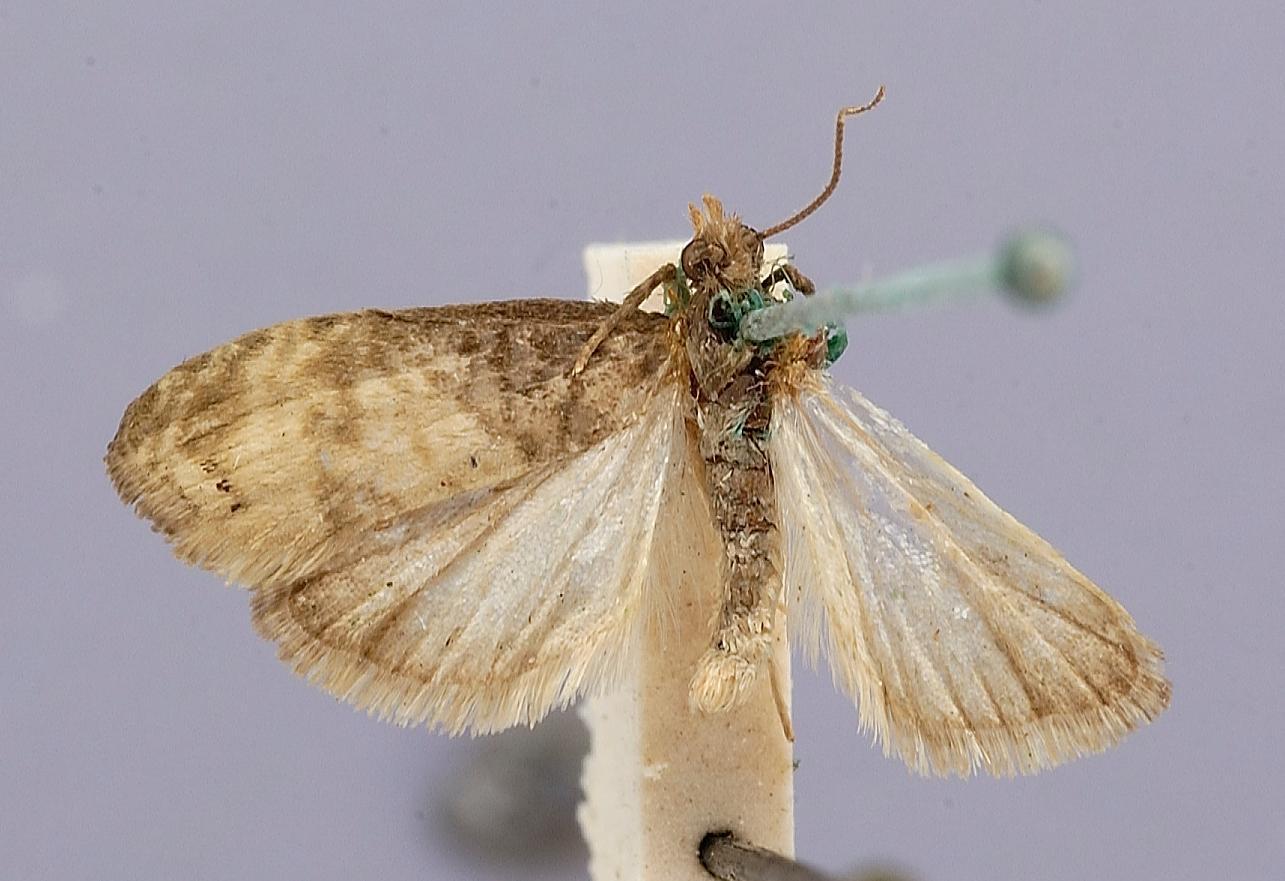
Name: Paedisca illotana
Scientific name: Paedisca illotana Walsingham, 1879
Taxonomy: Animalia, Arthropoda, Insecta, Lepidoptera, Tortricidae
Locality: Rogue River, Jackson, Oregon, United States
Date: May 1872